St Cuthbert's coffin

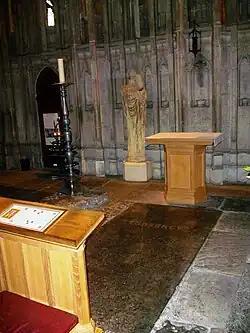
The most recent resting place of Cuthbert's remains, in Durham Cathedral

Cuthbert died on 20 March 687 in his hermit's cell on Inner Farne Island, two miles from Bamburgh, Northumberland, and was taken back to the main monastery at Lindisfarne to be buried. Eleven years later the coffin was re-opened, and according to his biographies (including prose and verse ones by Bede from about 720) his remains were found to be "incorrupt" or undecayed. This was a traditional attribute of sainthood and helped greatly in his subsequent cult. He was reburied in a new coffin, apparently over the original one, which is described in his biographies, and matches the surviving coffin closely; this is called a "levis theca" ("light chest" in Latin) in Bede's biography. This was placed above ground at the altar, and apparently covered with a linen cloth, an indication that Cuthbert was already regarded as a saint.